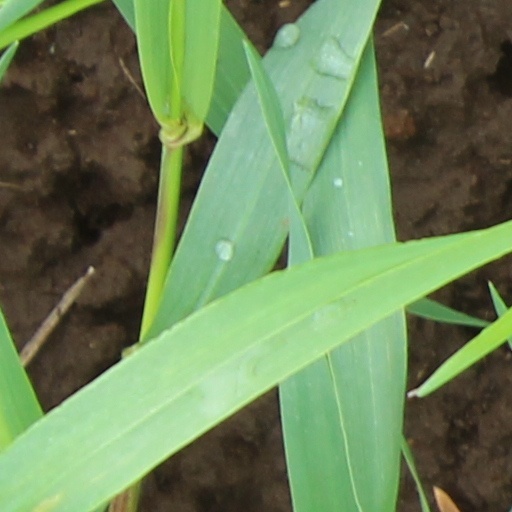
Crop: wheat